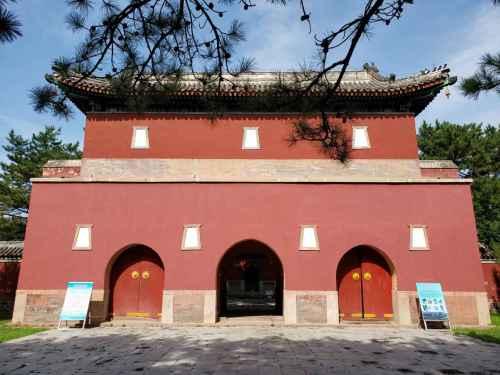
地标名称：安远庙
所在城市：承德市·双桥区